Patsy May

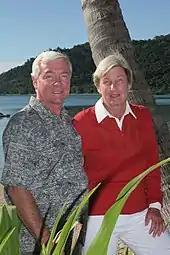
Patsy May and her husband Michael in 2006

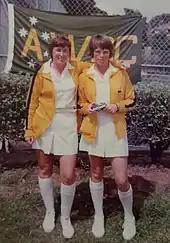
Patsy May (left) with Ann Mitchell in 1975

May was educated at Lindfield East Public School (1952–1959) and Wenona, North Sydney (1960–1964). She studied for a Bachelor of Education at The University of Sydney (1965–1968) where she was awarded a double Blue in Cricket and Softball.